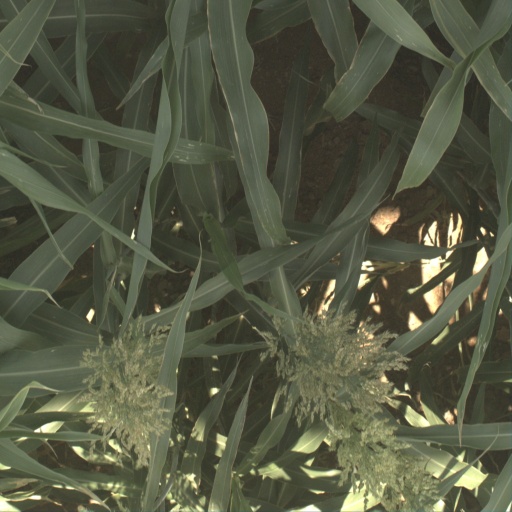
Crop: sorghum